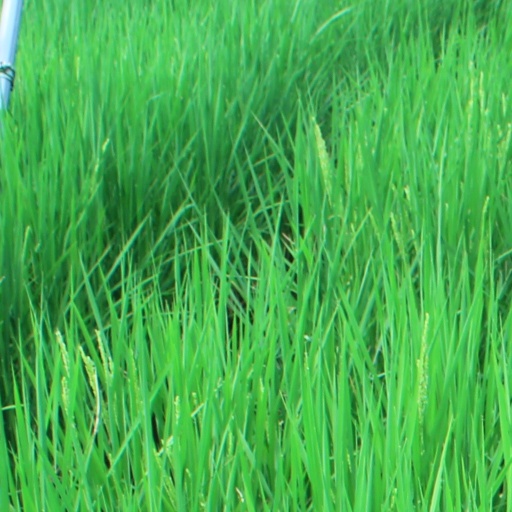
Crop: rice